Dodd-Walls Centre

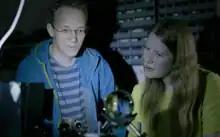
Harald Schwefel and PhD student Bianca Sawyer, University of Otago

Much research is focused on the development of enabling technologies for quantum computers, with several researchers focused on enabling secure transport of quantum information over large distances. Theorist Scott Parkins, in collaboration with Japanese experimentalist Takao Aoki, has demonstrated an early stage quantum computing network made of optical fibres that achieves quantum entanglement over distances exceeding a metre. Experimentalist Maarten Hoogerland is working on similar optical fibre-based quantum computing systems. Harald Schwefel has developed a technique to up-convert single microwave photons into optical photons using dielectric whispering-gallery-mode resonators. This would enable the use of optical networks to transport quantum information between microwave-based quantum computers. Jevon Longdell is also developing a method for converting single microwave photons into optical photons using crystals doped with rare-earth ions. Longdell has also developed a method for storing quantum information in crystals doped with rare earth ions which provides an improved method solution for quantum computers.